Ghost Hunt (novel series)

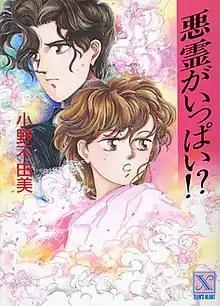
Cover of the first volume of the original light novel featuring Mai Taniyama (center) and Kazuya Shibuya (top)

, originally titled , is a light novel series written by Fuyumi Ono. It follows the adventures of Shibuya Psychic Research as they investigate mysterious occurrences all over Japan with a team of other spiritualists and clever assistants. Although the last novel was published in 1994, the story was left incomplete.